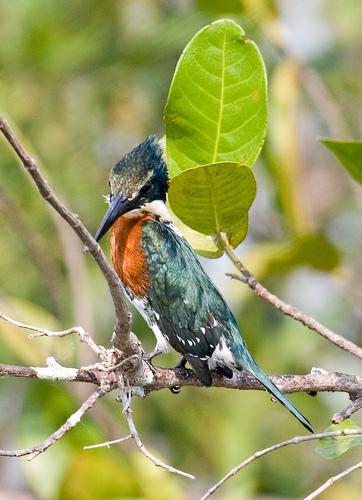
A photo of a green kingfisher